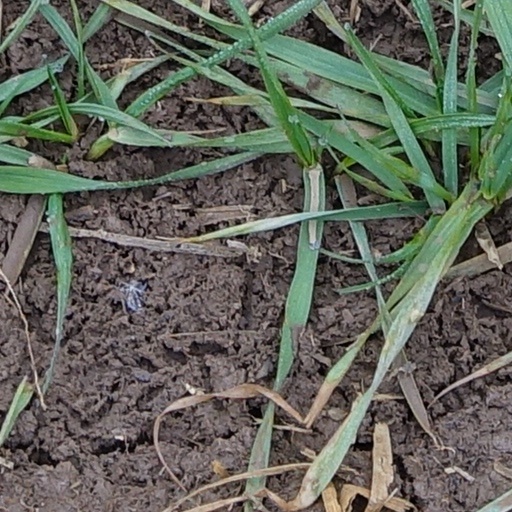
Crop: wheat